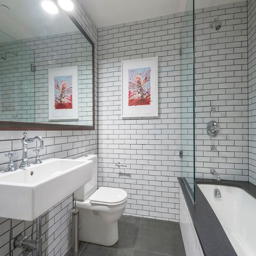
loft with industrial features - good design for a long narrow bathroom